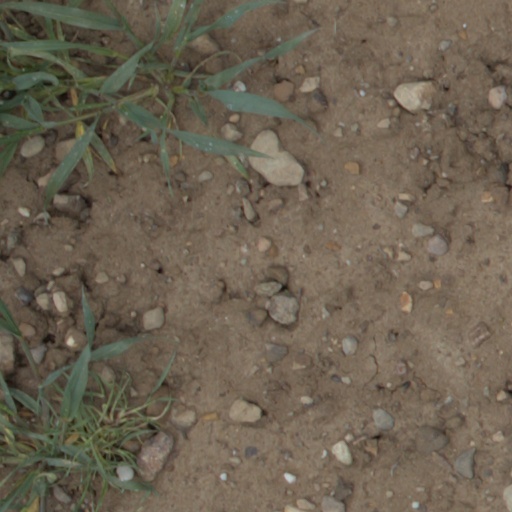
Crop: wheat